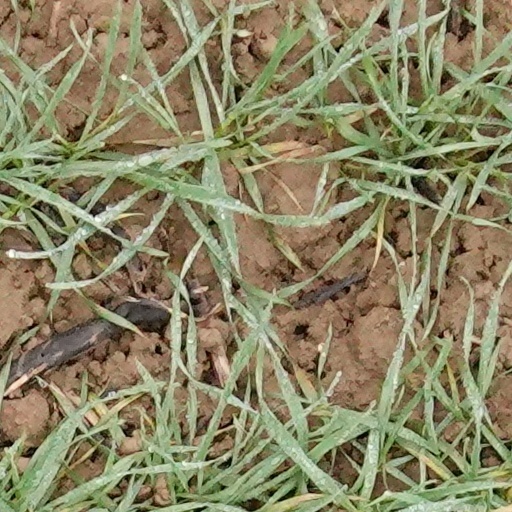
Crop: wheat